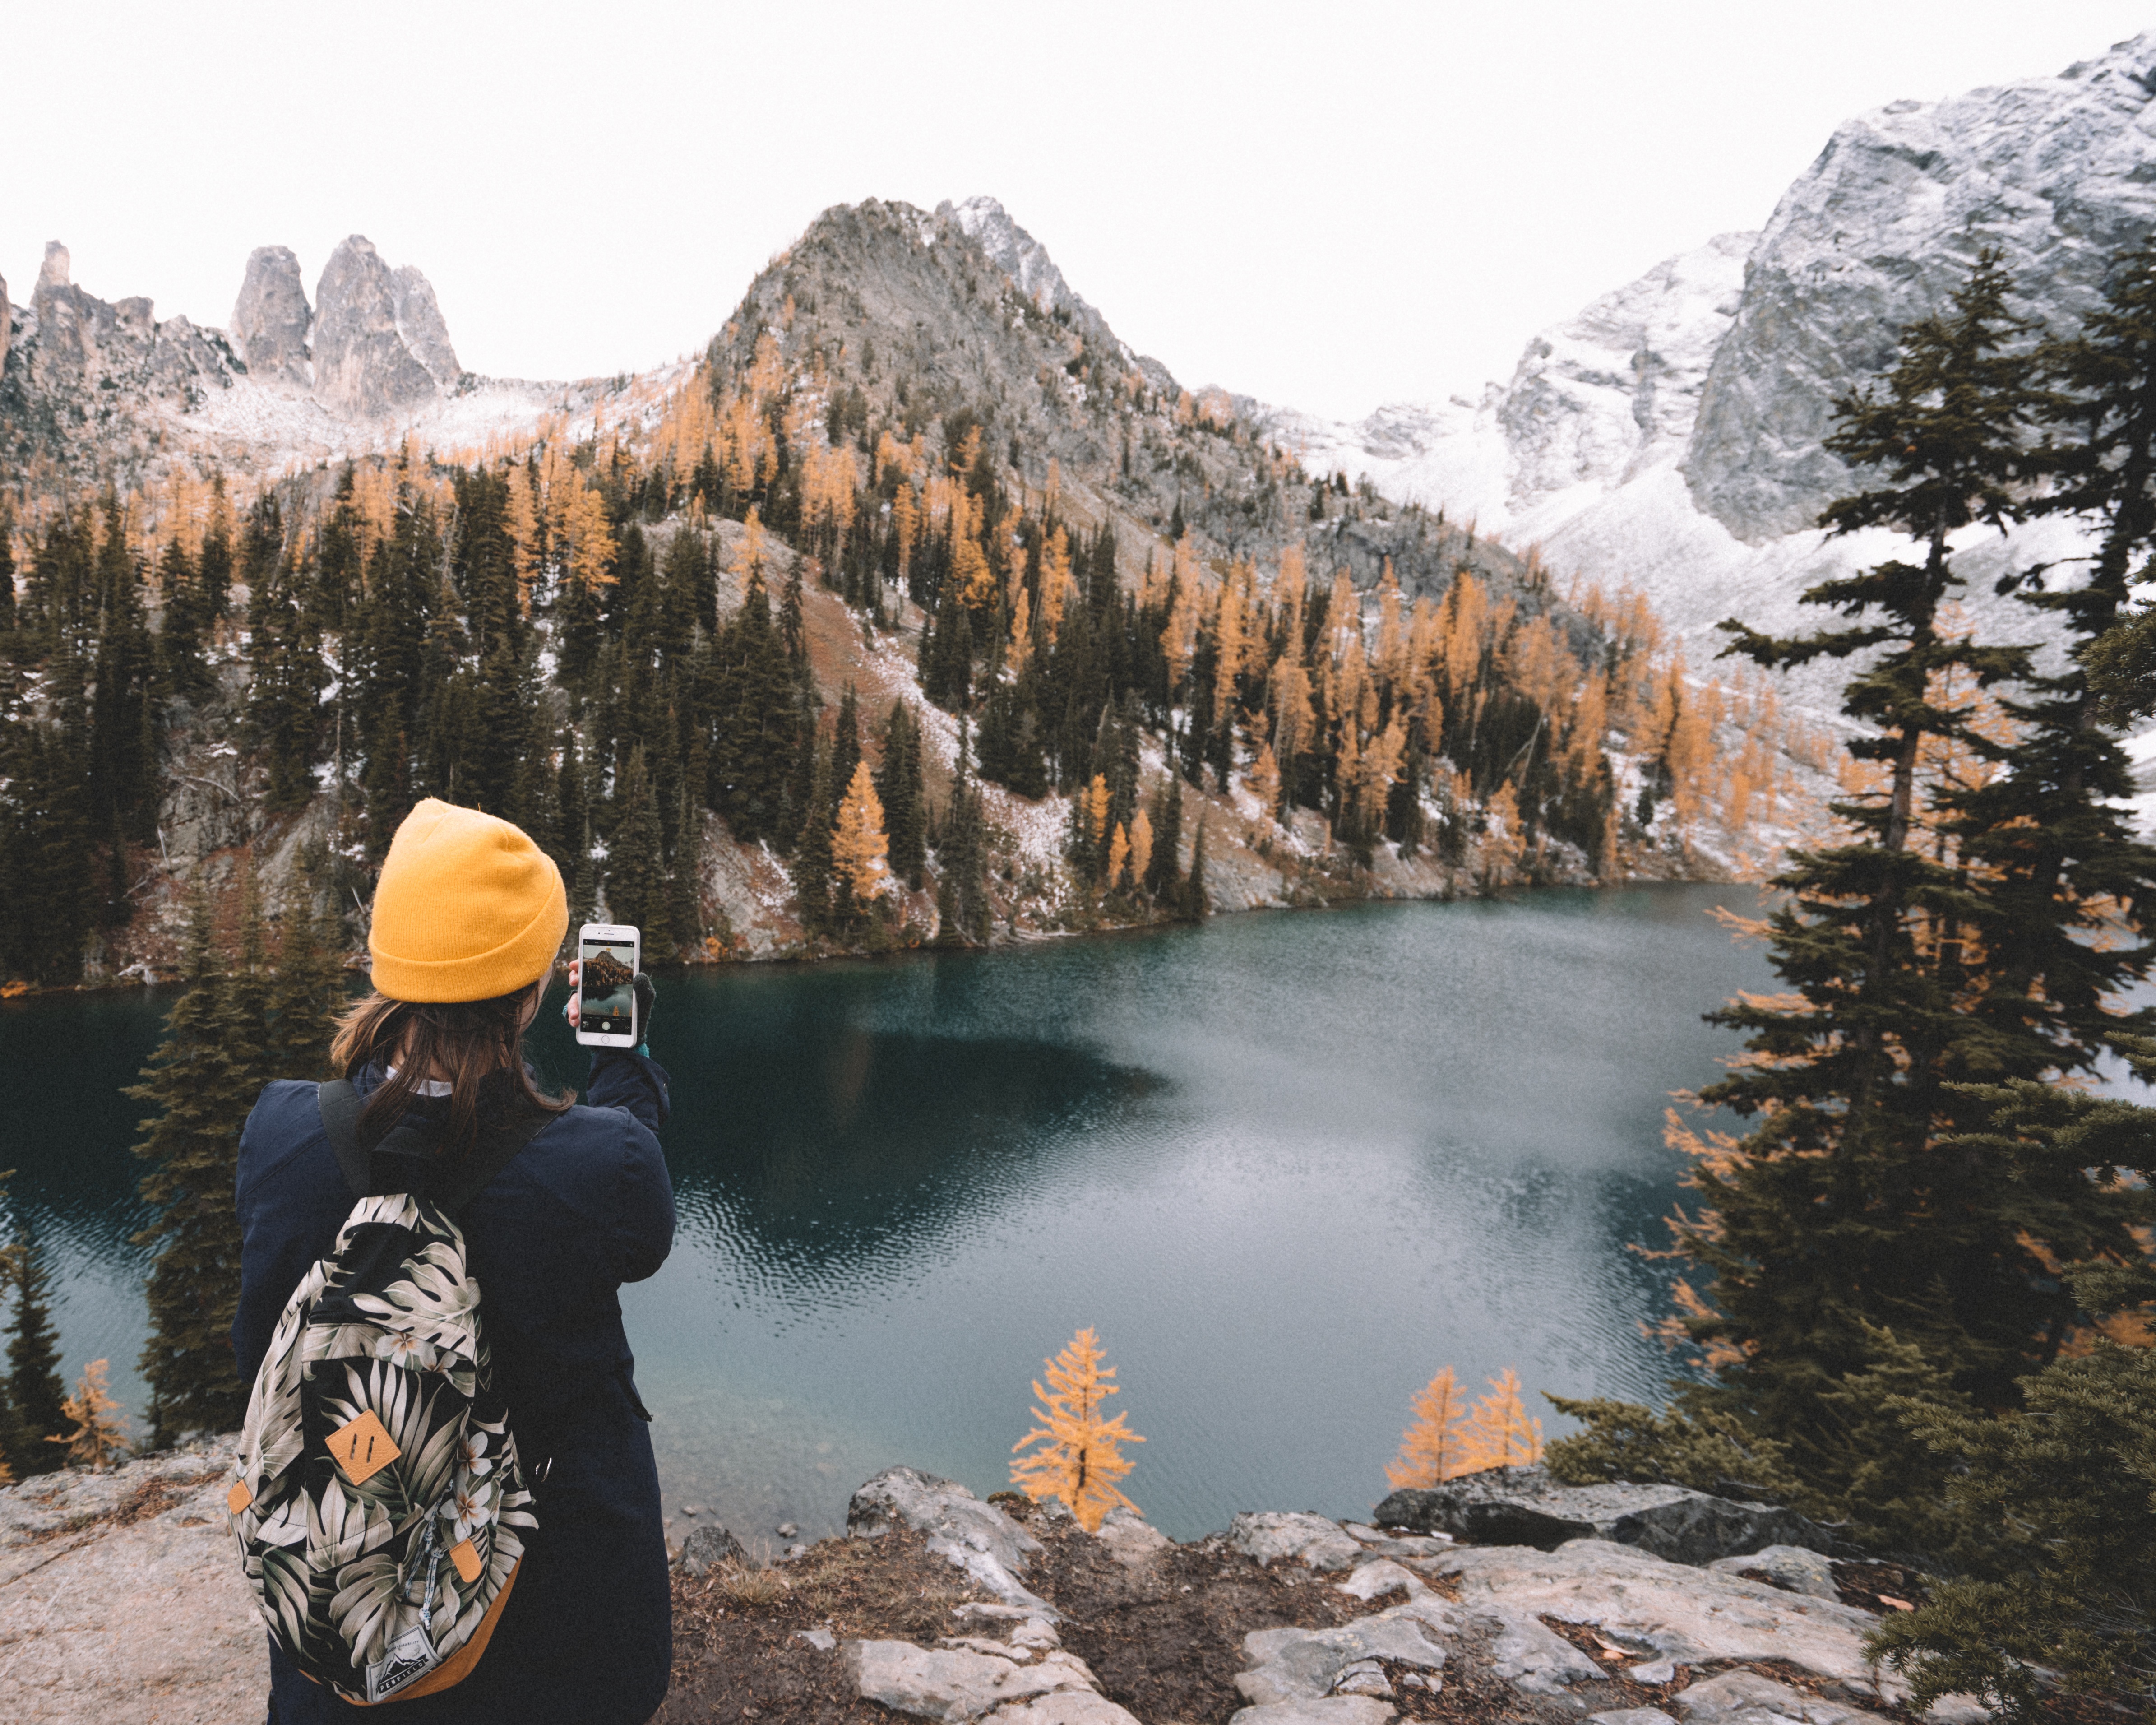
tree, forest, wilderness, mountain, snow, winter, trail, lake, adventure, mountain range, extreme sport, season, ridge, alps, backpacking, mountainous landforms